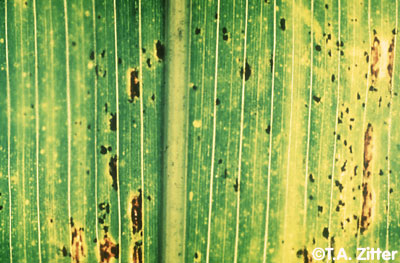
Labels: Corn rust leaf